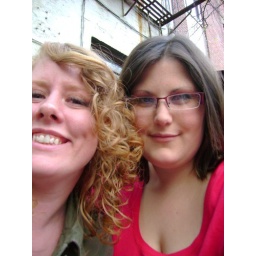
I bought this red shirt when shopping with Mary in Brooklyn. Baby steps to a less black wardrobe.